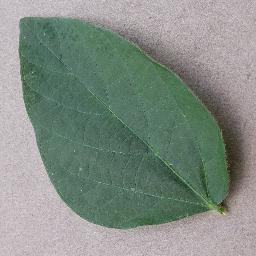
Label: Soybean___healthy